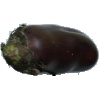
Label: Eggplant 1